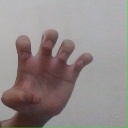
अक्षर: झ